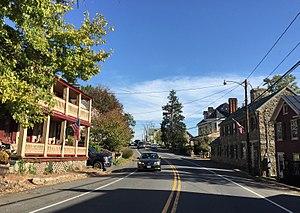
Hillsboro est une municipalité américaine située dans le comté de Loudoun en Virginie.